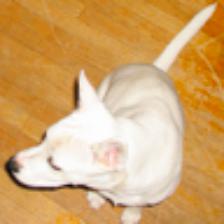
Label: NonHuman